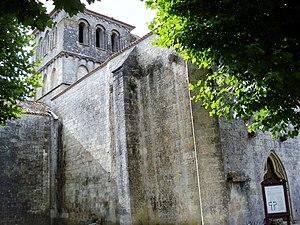
Eglise de Néré en Charente-Maritime
Cet article recense une partie des monuments historiques de la Charente-Maritime, en France.
Néré est une commune du Sud-Ouest de la France située dans le département de la Charente-Maritime.
Les églises de la Charente-Maritime présentent une grande diversité, d'une commune à une autre, et se distinguent par des styles et des périodes de construction différentes. De nombreux édifices témoignent cependant de l'épanouissement, aux XIᵉ et XIIᵉ siècles d'une forme d'art roman spécifique, appelée art roman saintongeais, caractérisée par une simplicité des formes et un décor sculpté, souvent très riche.